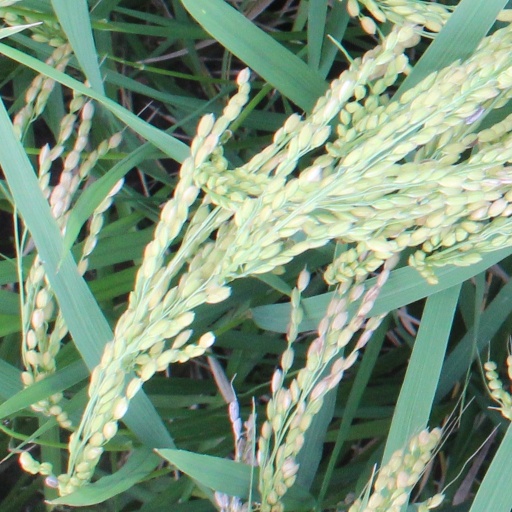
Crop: rice